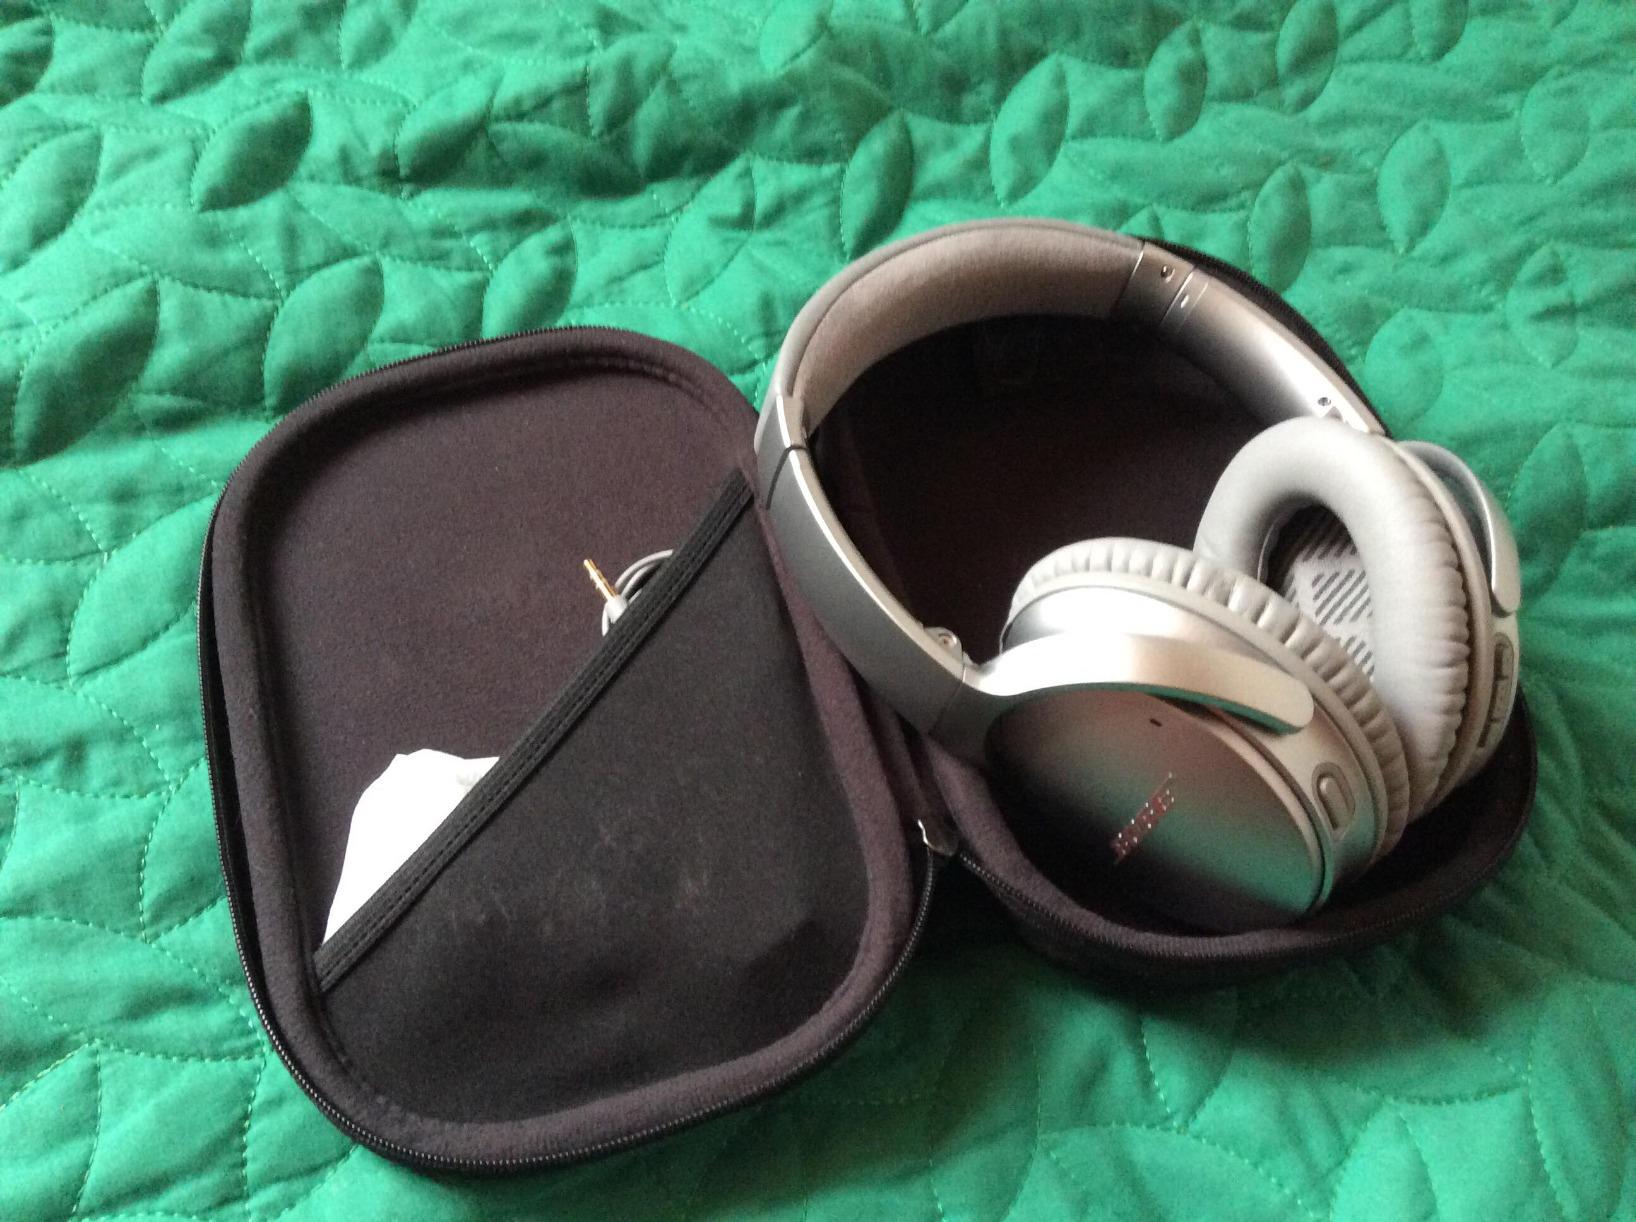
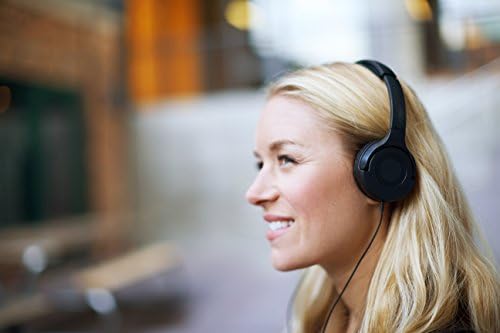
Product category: headphones
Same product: no